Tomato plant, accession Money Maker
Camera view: horizontal (90 deg, fisheye); turntable rotation: 30 degrees
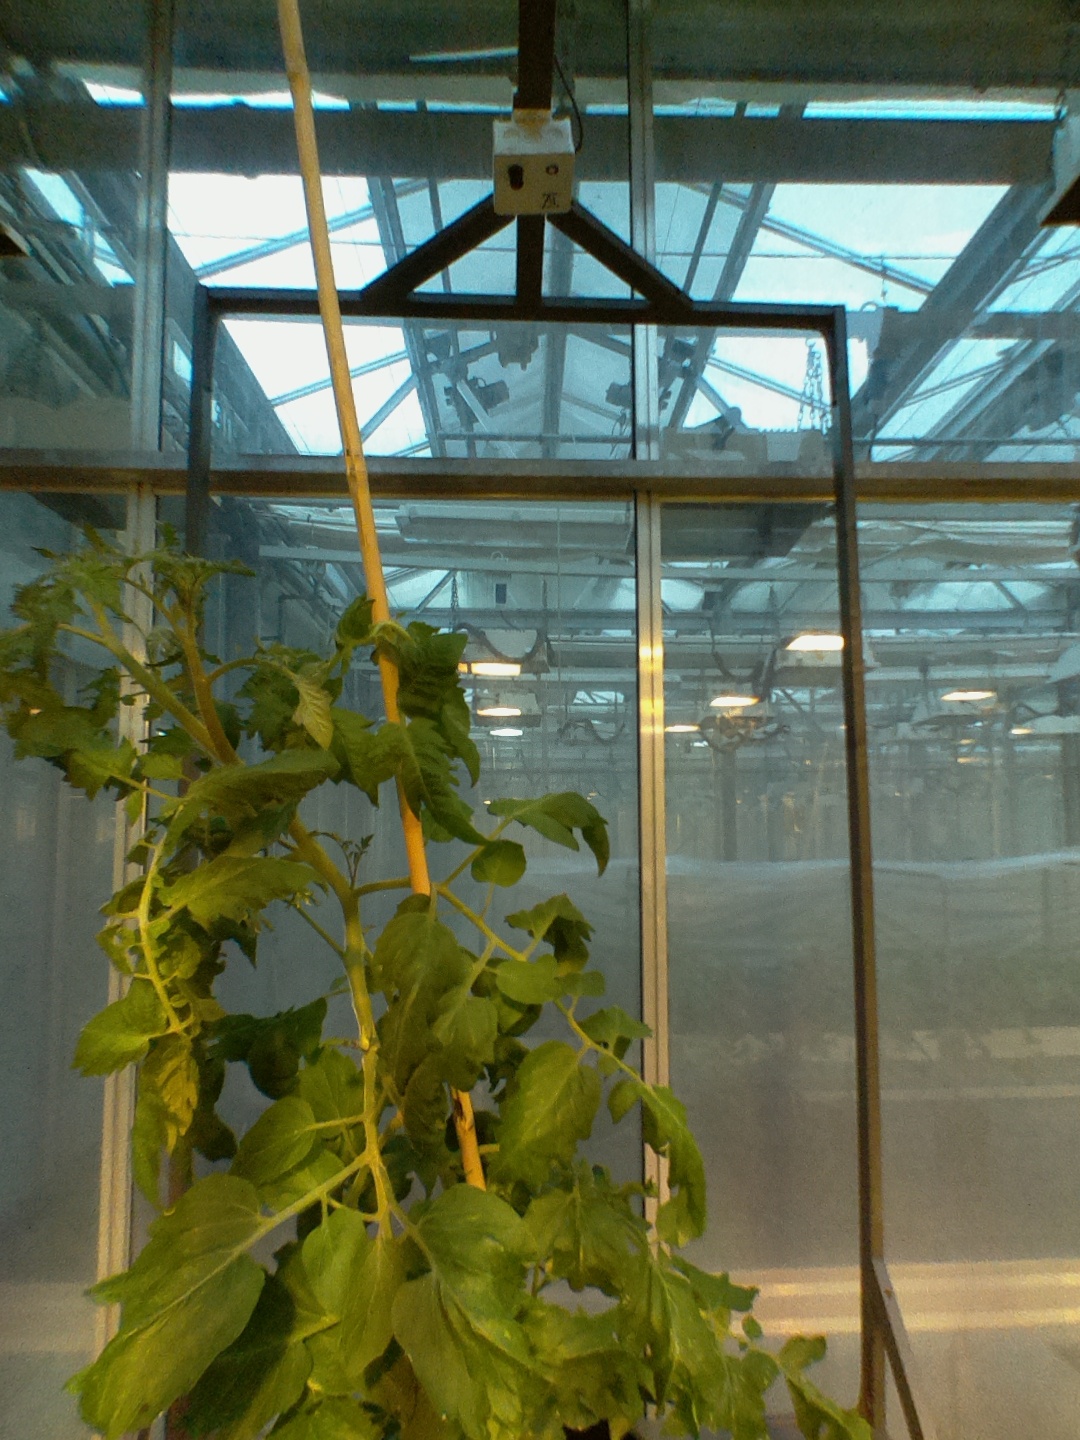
BBCH growth stage 68: Full flowering, 80%-90% of flowers open, more petals falling